Jakarta History Museum

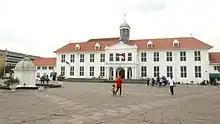
As seen in March 2015

After the declaration of Indonesia in 1945, the building was used as West Java governor office until 1961, when Jakarta was declared an independent autonomy. Afterwards, the building was used as the headquarter for Jakarta Barat.